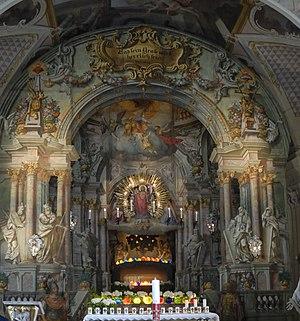
Un Ostergrab est un décor d'autel temporaire et amovible propre aux célébrations catholiques de la semaine sainte et de Pâques dans la région du Tyrol, aujourd'hui partagée entre le Land du Tyrol en Autriche et la région du Trentin-Haut-Adige en Italie. Également appelé Heiliges Grab, ce type de décor existe également dans certaines paroisses de Suisse et de l'Allemagne, surtout du Sud de l'Allemagne.